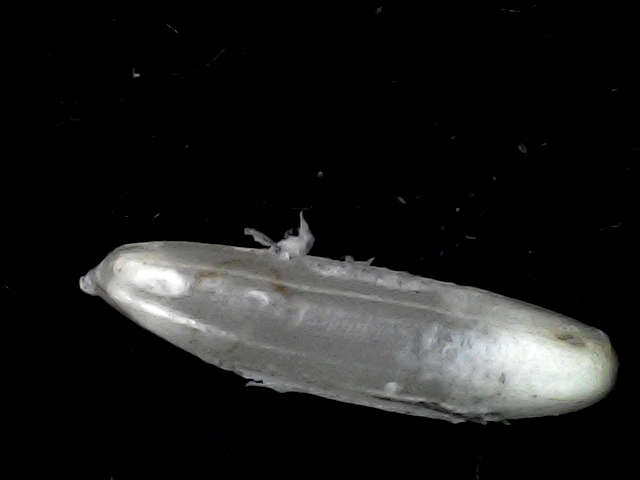
Rice variety: BD57